Hermann Voss (musician)

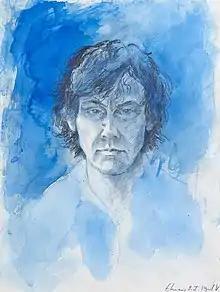
Voss self-portrait, 1989

Hermann Voss (born July 9, 1934) is a German violist, painter and marionette. From 1975 to 2005, he taught viola and chamber music at the State University of Music and Performing Arts Stuttgart. Voss played the viola in the Melos Quartet for 40 years.